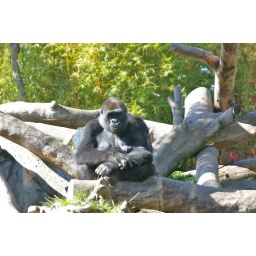
San Diego Zoo Gorilla sitting in tree